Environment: lab
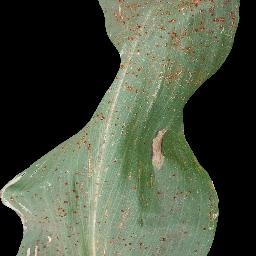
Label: common_rust